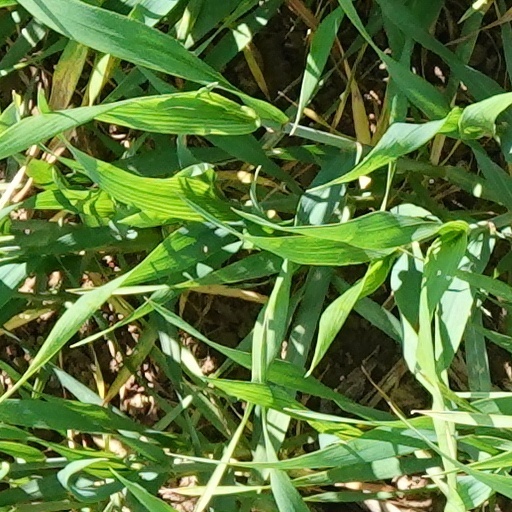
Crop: wheat